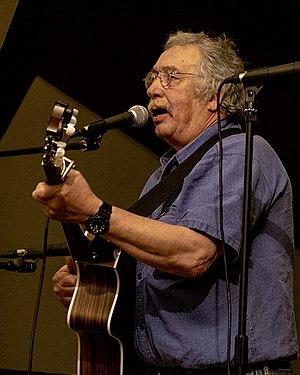
Mans de Breish, né Gérard Pourhomme le 29 janvier 1949 à Carcassonne, est avec Claude Martí, Patric, Joan-Pau Verdier, un des chanteurs les plus importants de la Nòva cançon, mouvement de renouveau de la chanson occitane dans les années 1970.